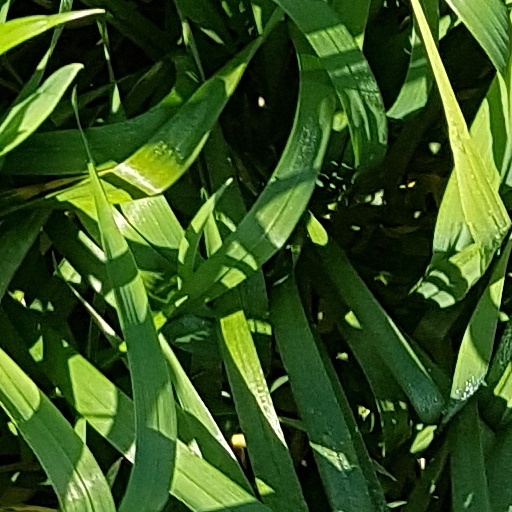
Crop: wheat